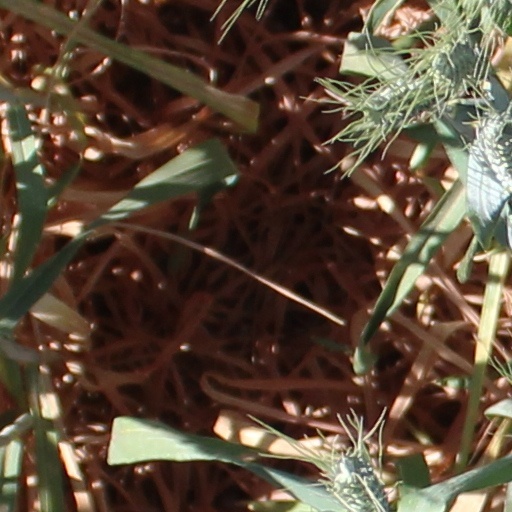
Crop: wheat